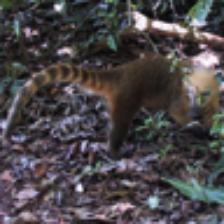
Label: NonHuman